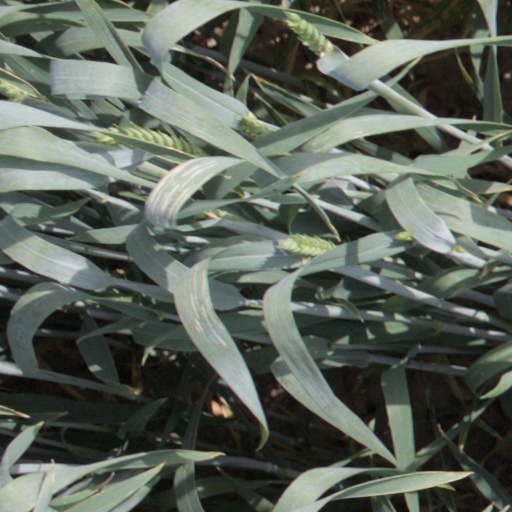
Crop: wheat